Women in Bahrain

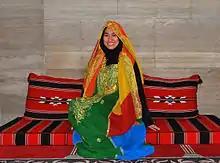
A Bahraini woman in traditional wedding garb

Women in Bahrain are provided freedoms in every aspect of their life and their personal liberties are long respected, both by the laws of Bahrain and by Bahraini society in general. Life and work opportunities are widely available in all positions and industries. Bahraini Women's Day is annually celebrated on December 1.